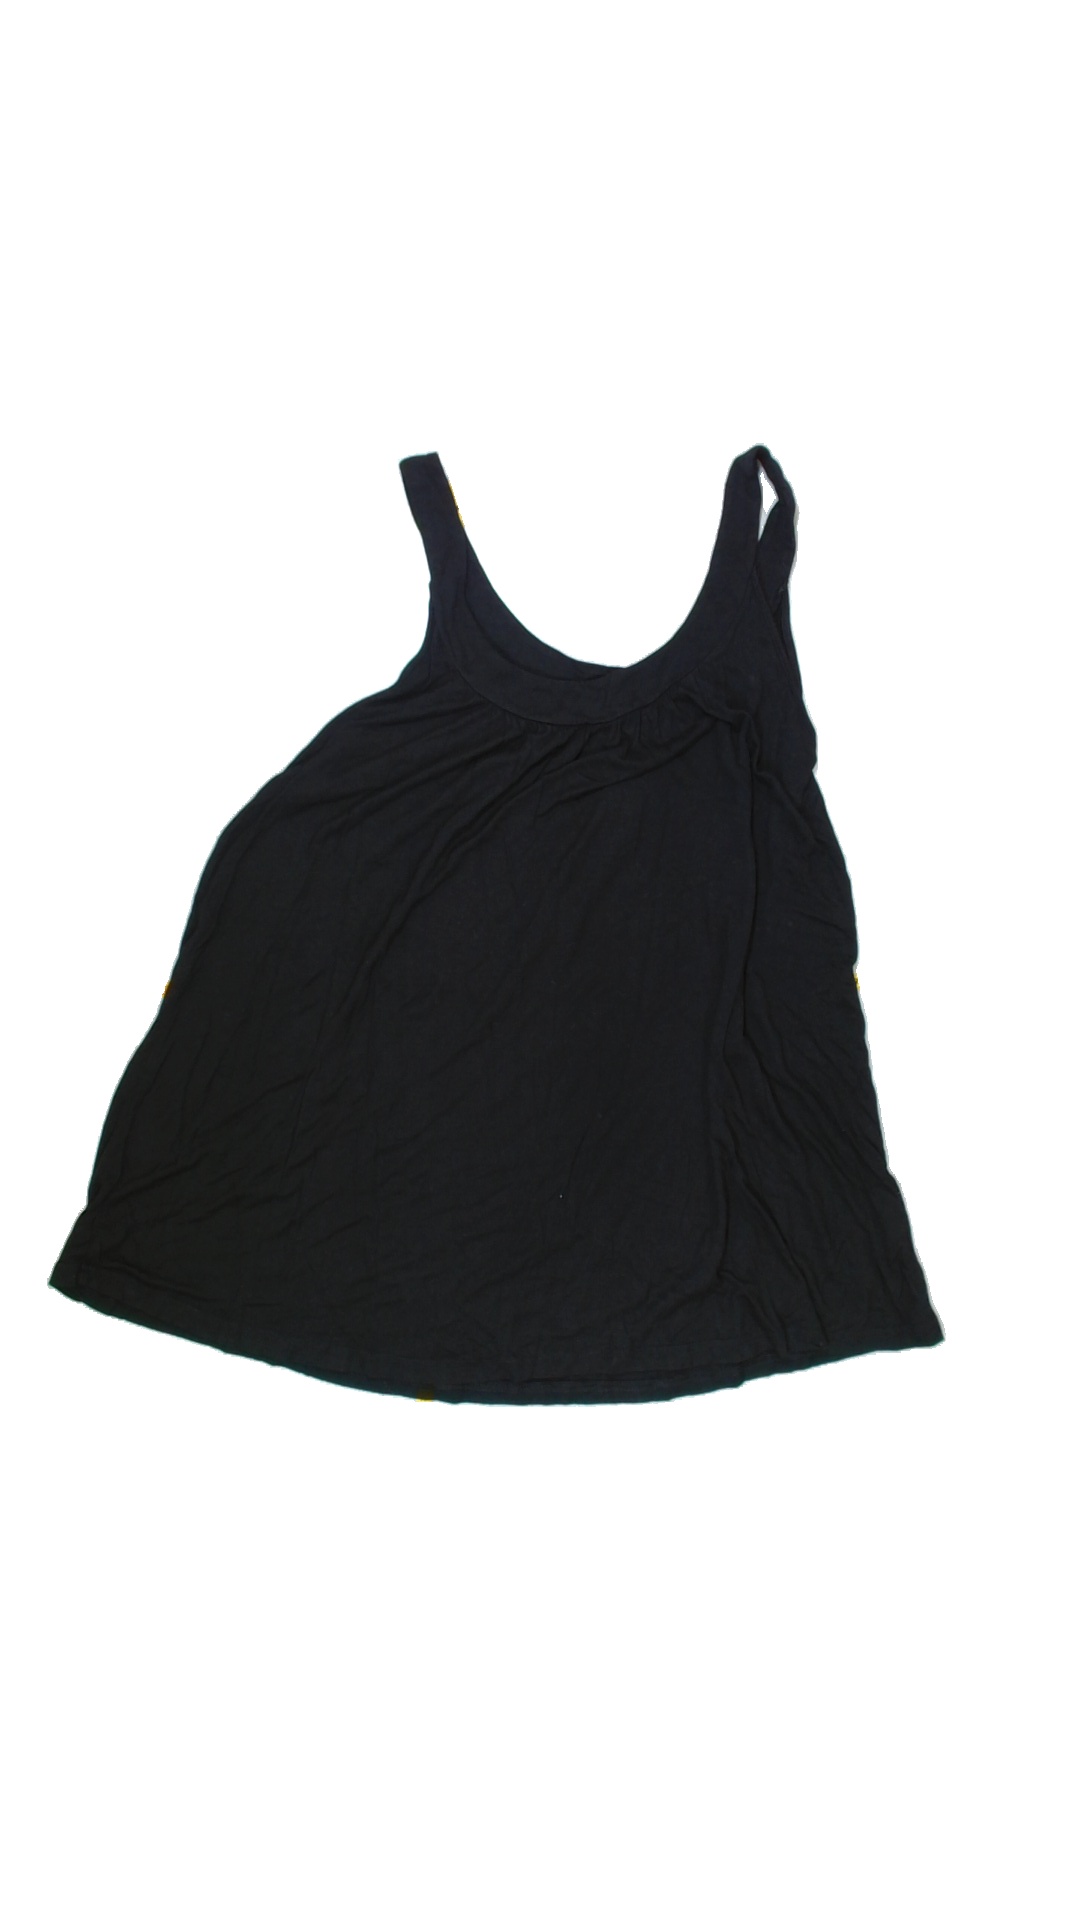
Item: Tank Top (Ladies)
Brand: H&m
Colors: Black
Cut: Loose
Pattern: Plain
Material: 100% viscose
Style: No trend
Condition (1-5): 5
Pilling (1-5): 5
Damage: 0
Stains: No
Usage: Reuse
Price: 50-100